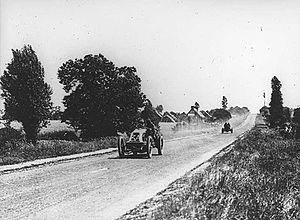
La course mécanique sur route est une forme de course de sport automobile qui se déroule sur une route. Les courses peuvent avoir lieu soit sur un circuit fermé, soit sur un circuit de rue utilisant des routes publiques temporairement fermées. À l'origine, ces courses se déroulaient presque entièrement sur la voie publique, mais des problèmes de sécurité pour le public conduisirent le transfert de la plupart de ces épreuves sur des circuits de compétition conçus spécialement.